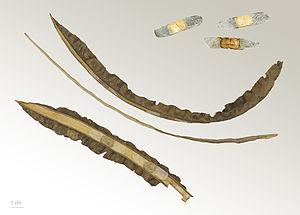
Tabebuia est un genre végétal qui comprend une centaine d'espèces d'arbres natifs des régions tropicales d'Amérique et qui s'étendent depuis le Mexique jusqu'au nord de l'Argentine.